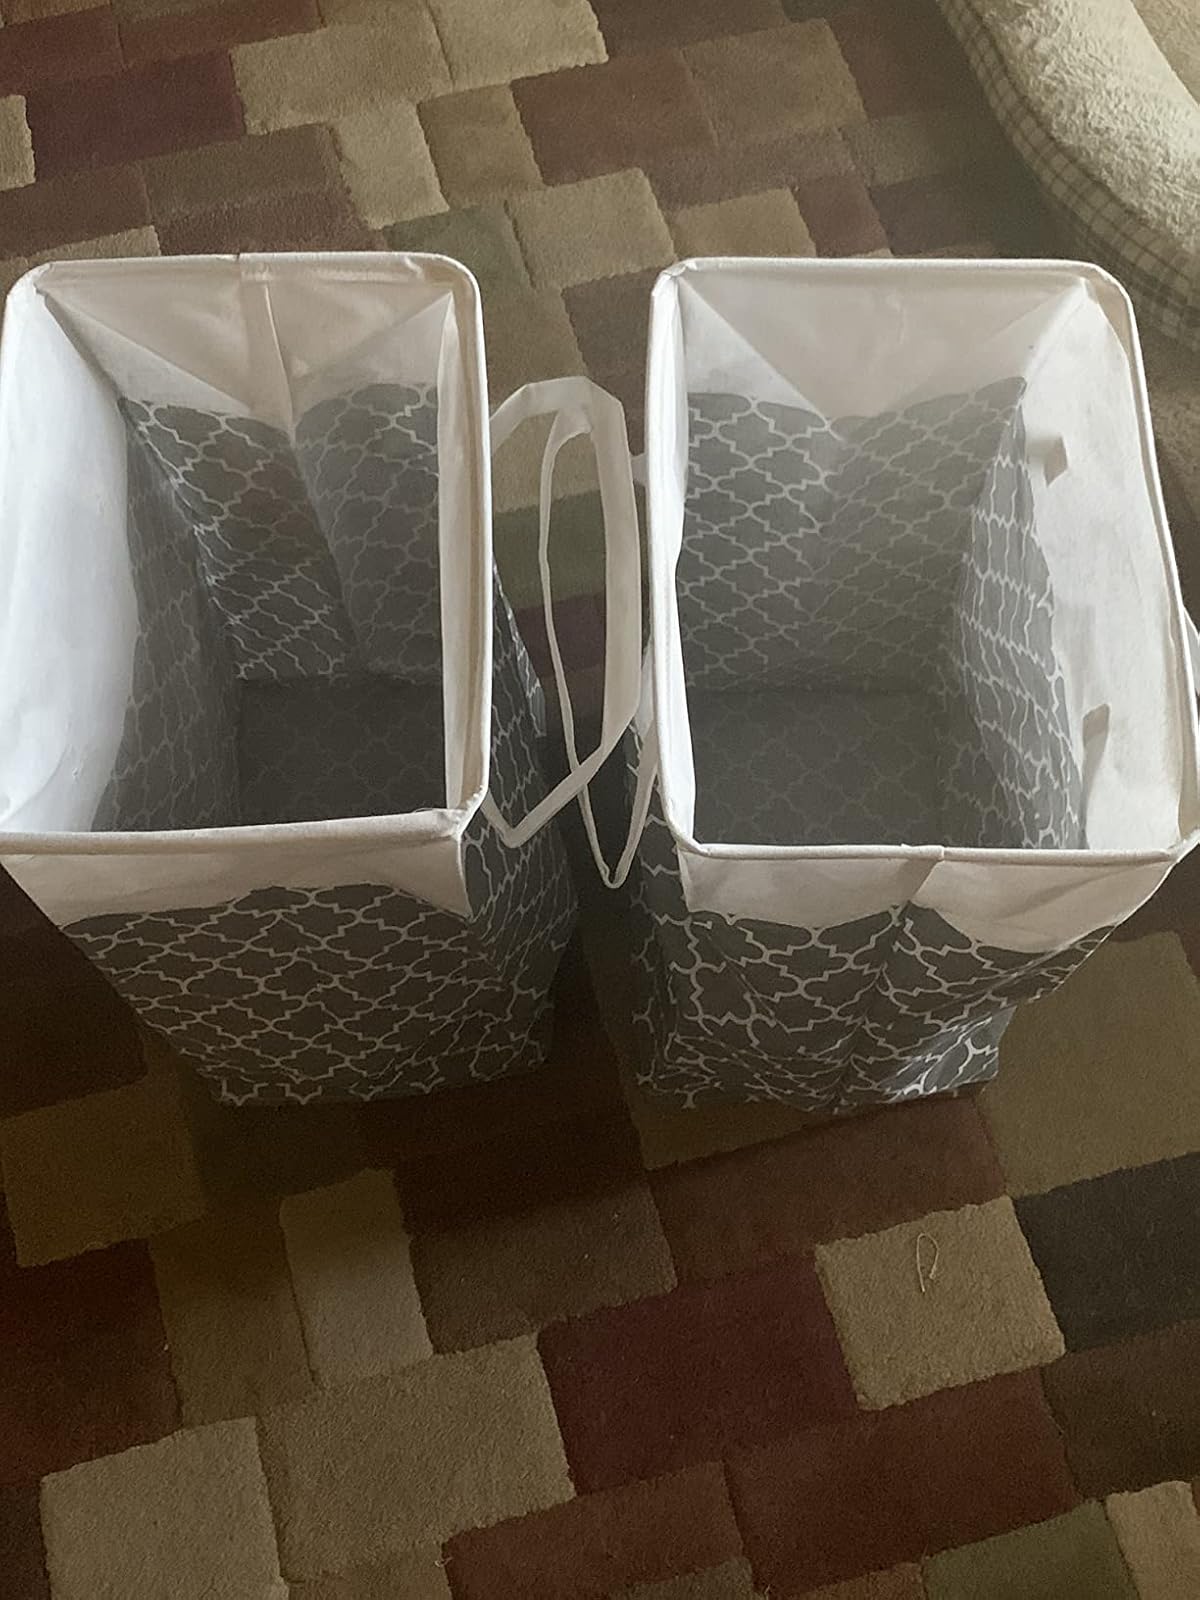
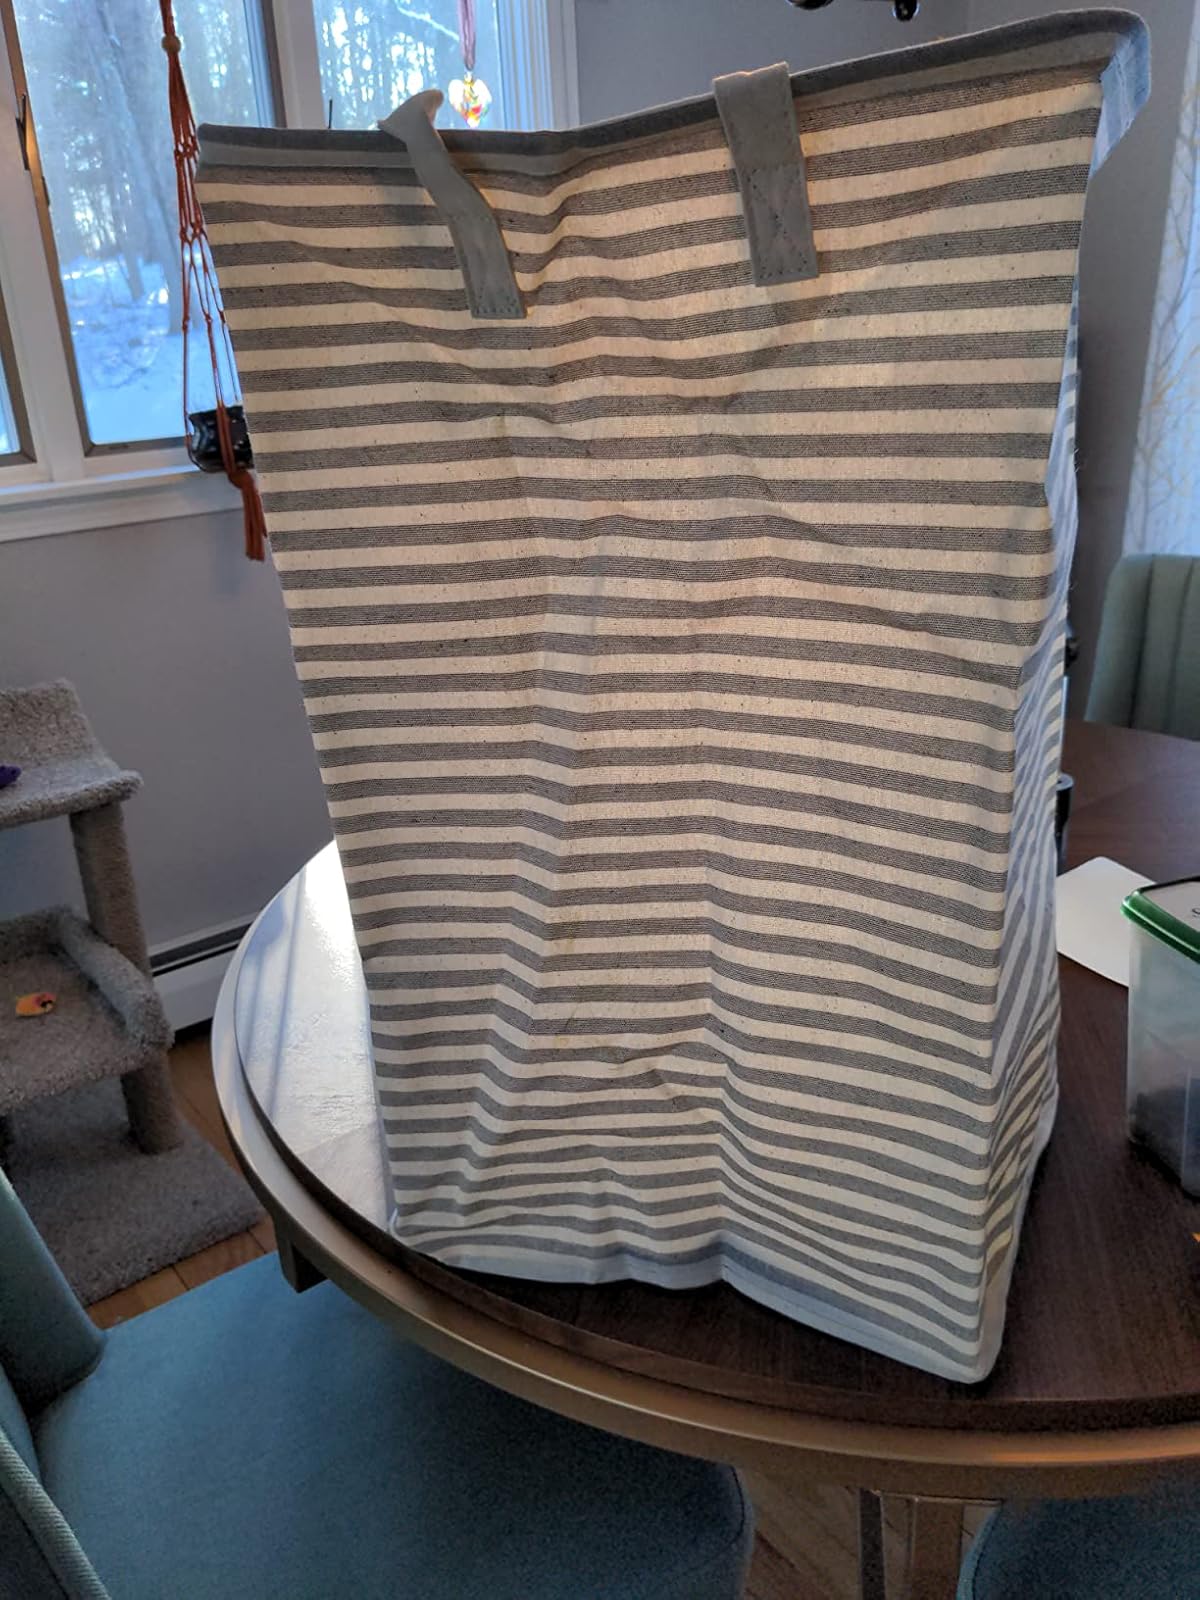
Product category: items_hamper
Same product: no